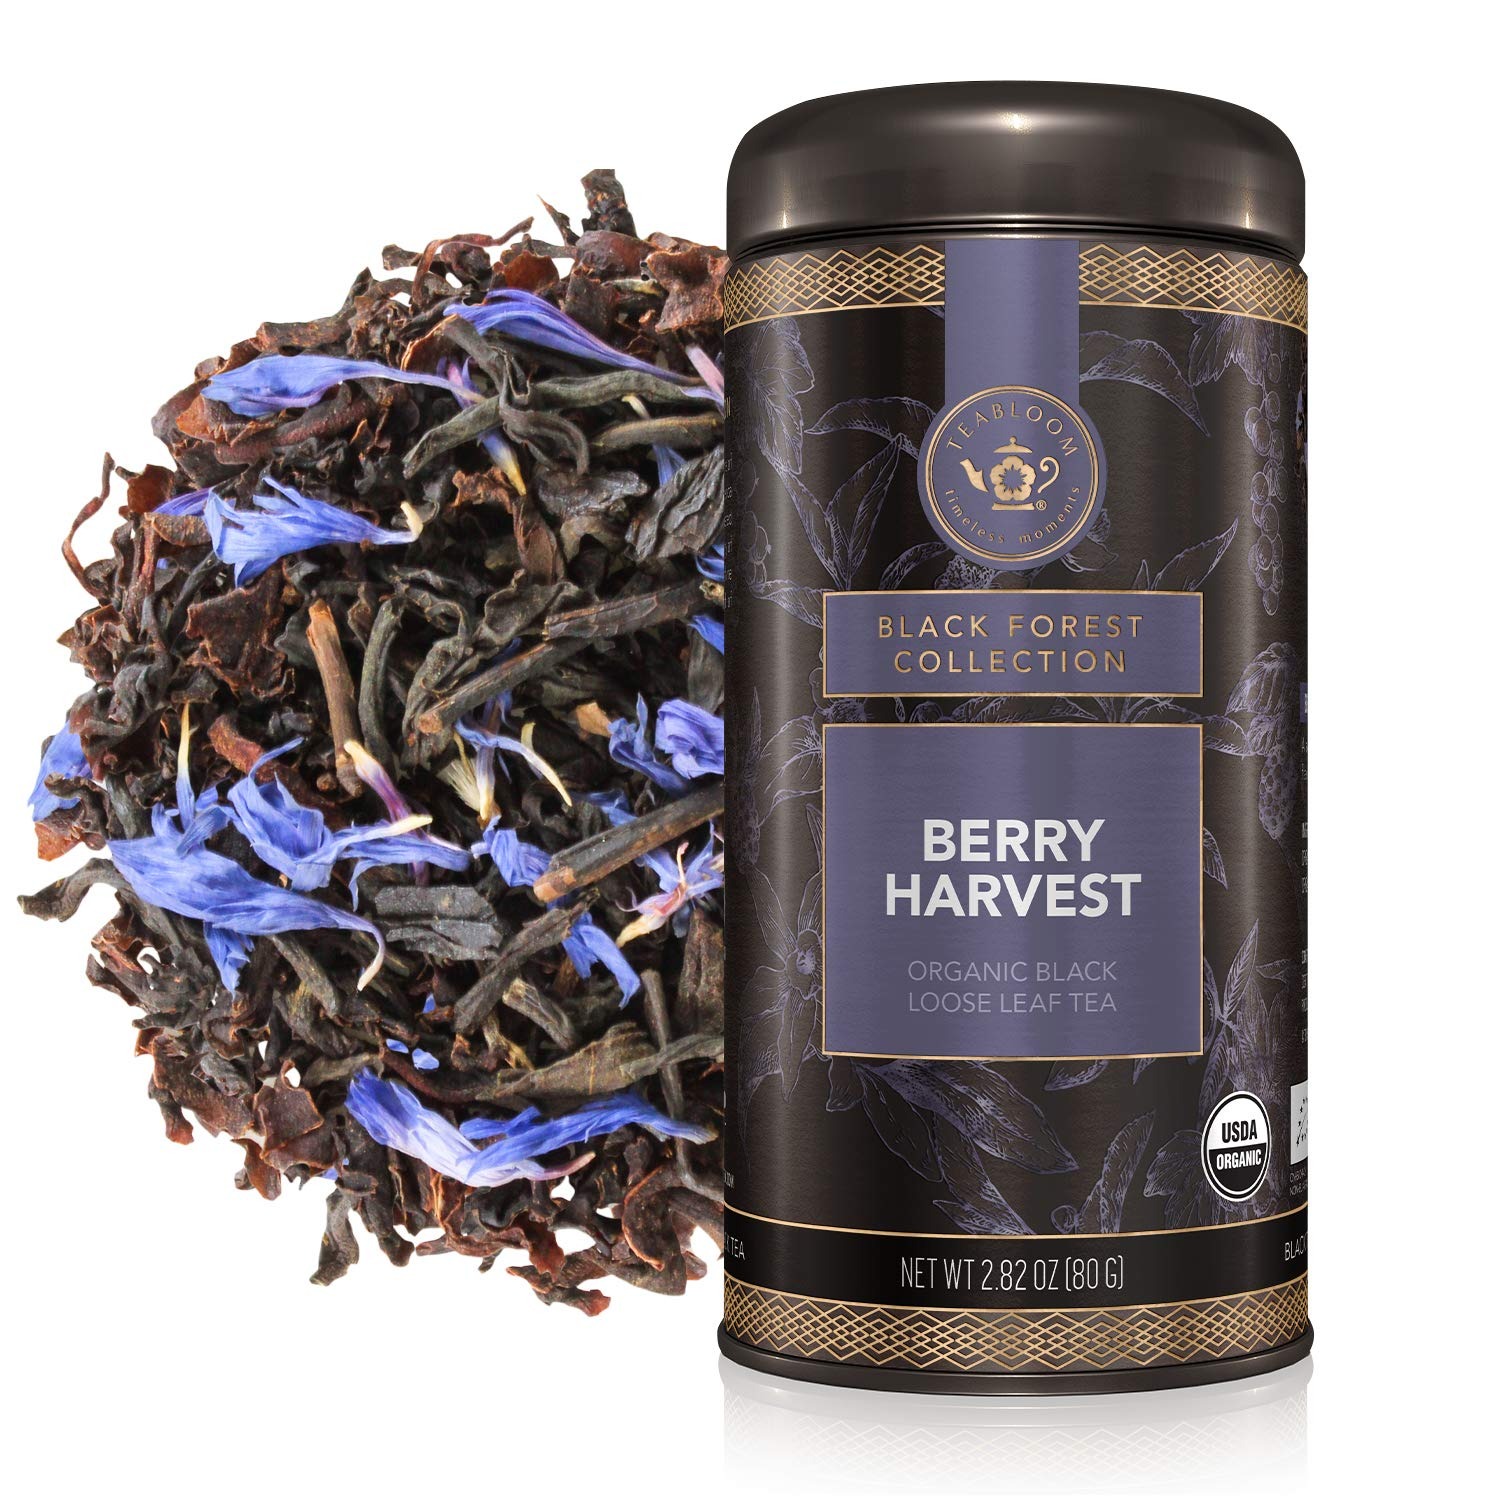
Item Name: Teabloom Organic Fruity Black Tea, Berry Harvest Loose Leaf Tea, USDA Certified Organic & Kosher, Fresh Whole Leaf Blend in Reusable Gift Canister, 2.82 Ounce Loose Leaf Tea Canister Makes 35-50 Cups
Bullet Point 1: CERTIFIED ORGANIC BLACK TEA. Teabloom’s Berry Harvest Black Tea is crafted with only the finest quality and freshest tea leaves and pure natural ingredients. USDA Certified Organic and Certified Kosher.
Bullet Point 2: A SWEET AND FRUITY DELIGHT FOR THE SENSES. Berry Harvest Tea combines lush, fruity organic berries with floral flavors. Brews to a dark gold in the cup. Delicious alone or with milk, sugar or honey.
Bullet Point 3: CLASSIC FLAVORS REINTERPRETED. Berry Harvest tea is traditionally one of the most popular flavored teas in North America and Europe. Perfect anytime you want a caffeinated brew, the sweet flavors and exceptional quality of Teabloom’s Berry Harvest tea are sure to please.
Bullet Point 4: A HANDCRAFTED LUXURY TEA. Sourced from one of the world’s premier tea-growing regions, Berry Harvest Loose Leaf Tea is artisan-made to exacting standards in limited-quantity batches for an authentic and memorable tea drinking experience.
Bullet Point 5: BEAUTIFULLY PACKAGED AND PERFECT FOR GIFT-GIVING. At Teabloom, we strive to deliver a total sensory experience that begins with our beautifully-designed container. Locks in freshness and is reusable and recyclable. Makes a lovely gift for all the tea lovers on your list.
Product Description: At TEABLOOM we source our teas and botanicals from the world’s tier-1 gardens. The fuller the leaves, the more robust and complex the palate. Whether from a single-estate or a combination, we carefully source to curate blends that are the very best expression of terroir. We bring the finest teas, flowers and herbs to our blending center, and meticulously cup out each ingredient, searching for the ultimate palate and nuanced complexity.
Value: 2.82
Unit: Ounce

Price: 16.95